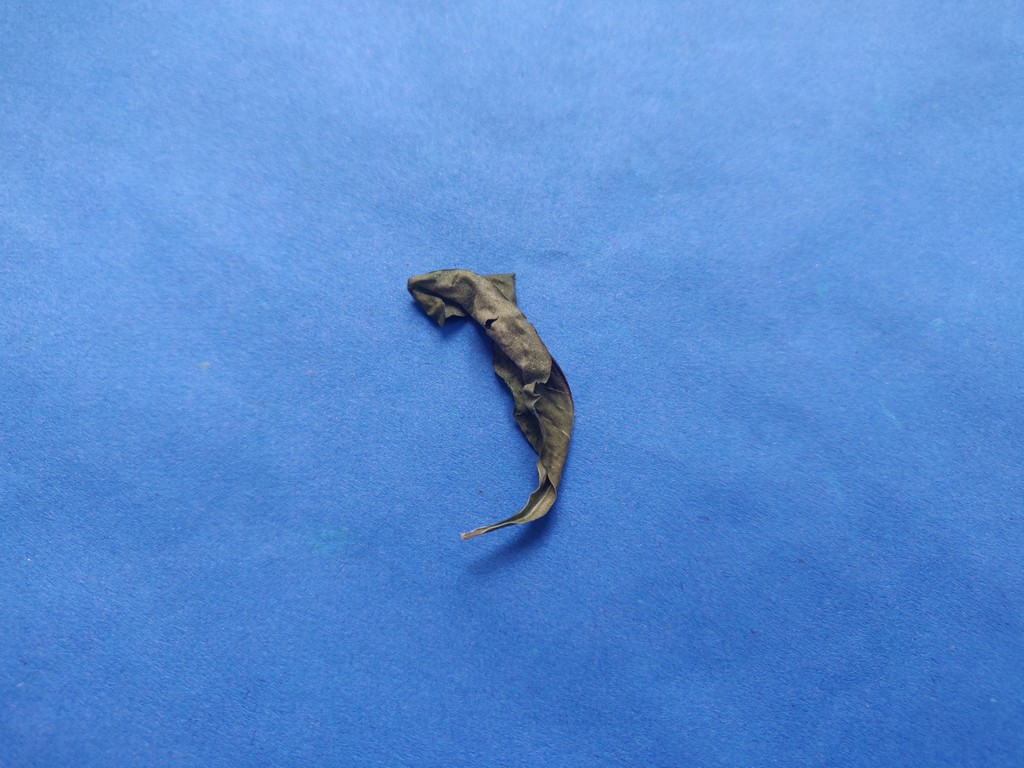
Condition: Dried
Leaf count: single
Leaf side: unknown